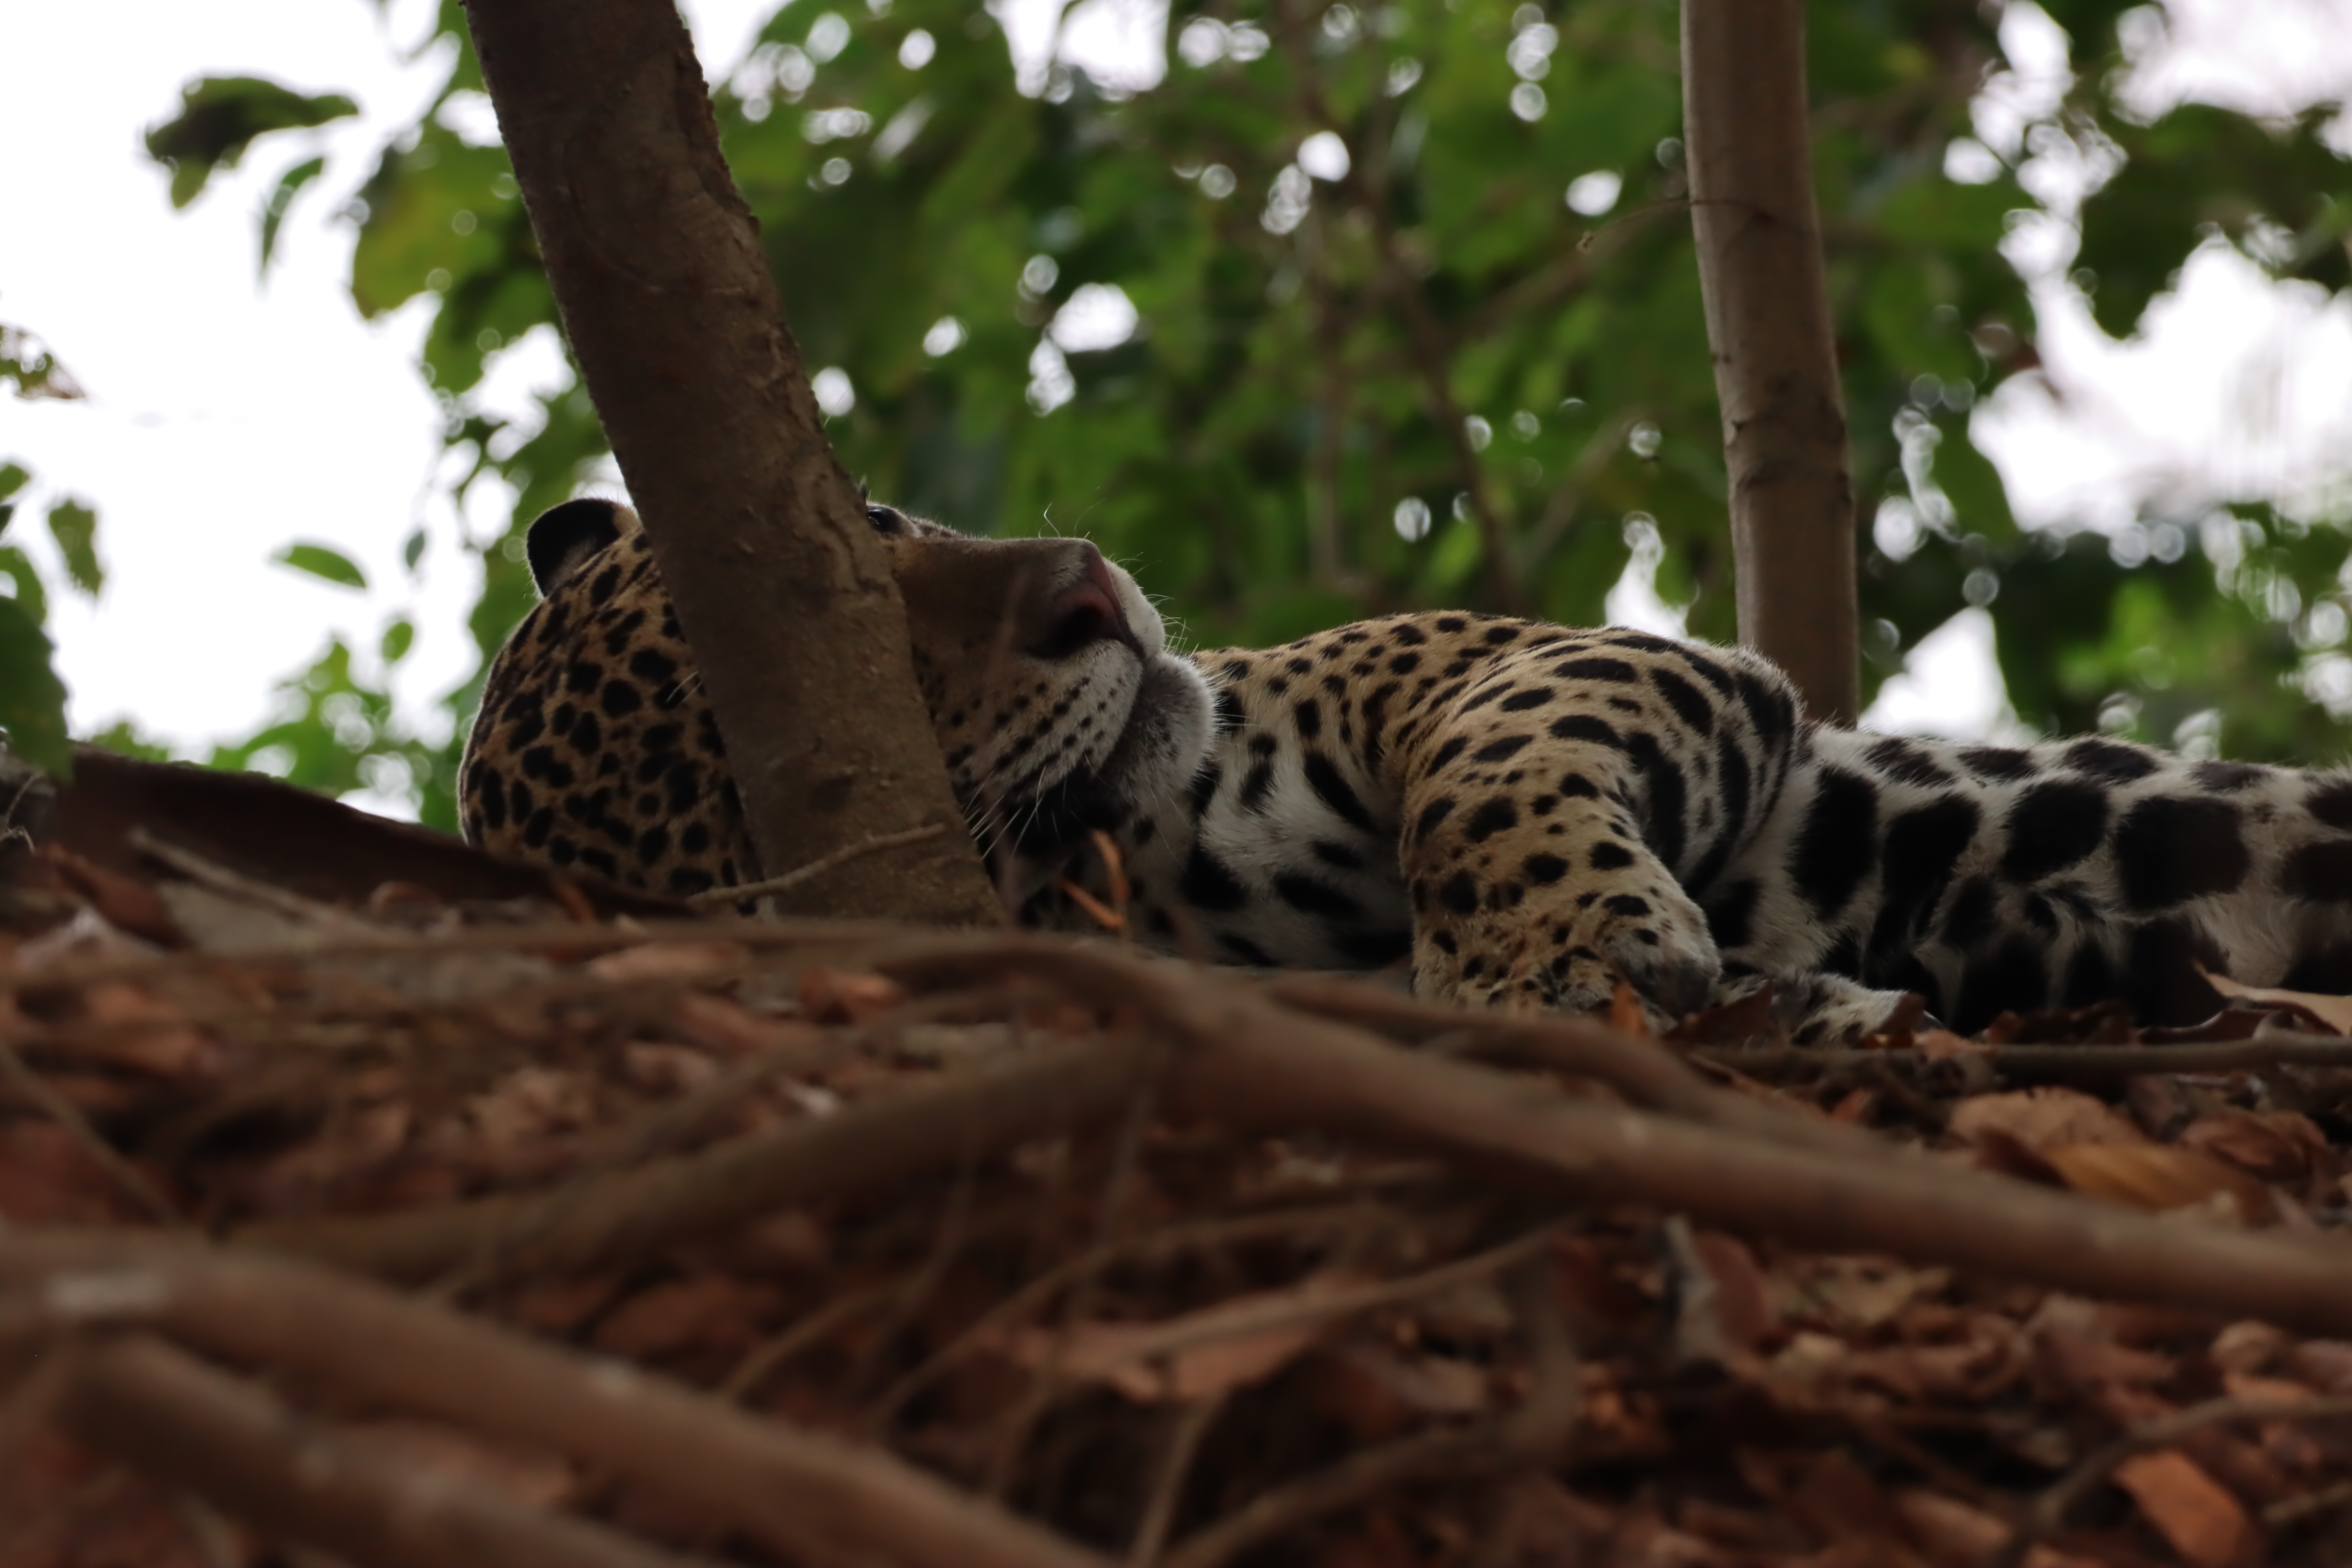
Jaguar: Apeiara